Pennsylvania Route 154

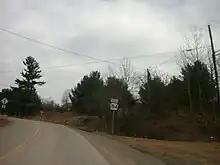
PA 154 southbound as a two-lane road through Fox Township in Sullivan County.

After this, PA 154 splits from PA 87 by turning northwest and continues through more forests, crossing into Elkland Township. The road turns north into a mix of farmland and woodland with some homes, turning west at Estella. The route winds northwest through more rural areas, passing through Lincoln Falls. PA 154 briefly enters Fox Township before heading back into Elkland Township. The road crosses into Fox Township again and runs through more agricultural and wooded areas with some residences, turning west before curving back to the northwest at Shunk. The route winds northwest and enters more forested areas, passing through Wheelerville.